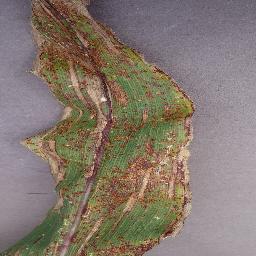
Label: Corn_(Maize)___Northern_Leaf_Blight